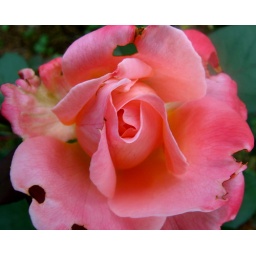
A pink rose growing in my bosses garden in Frederick, MD.